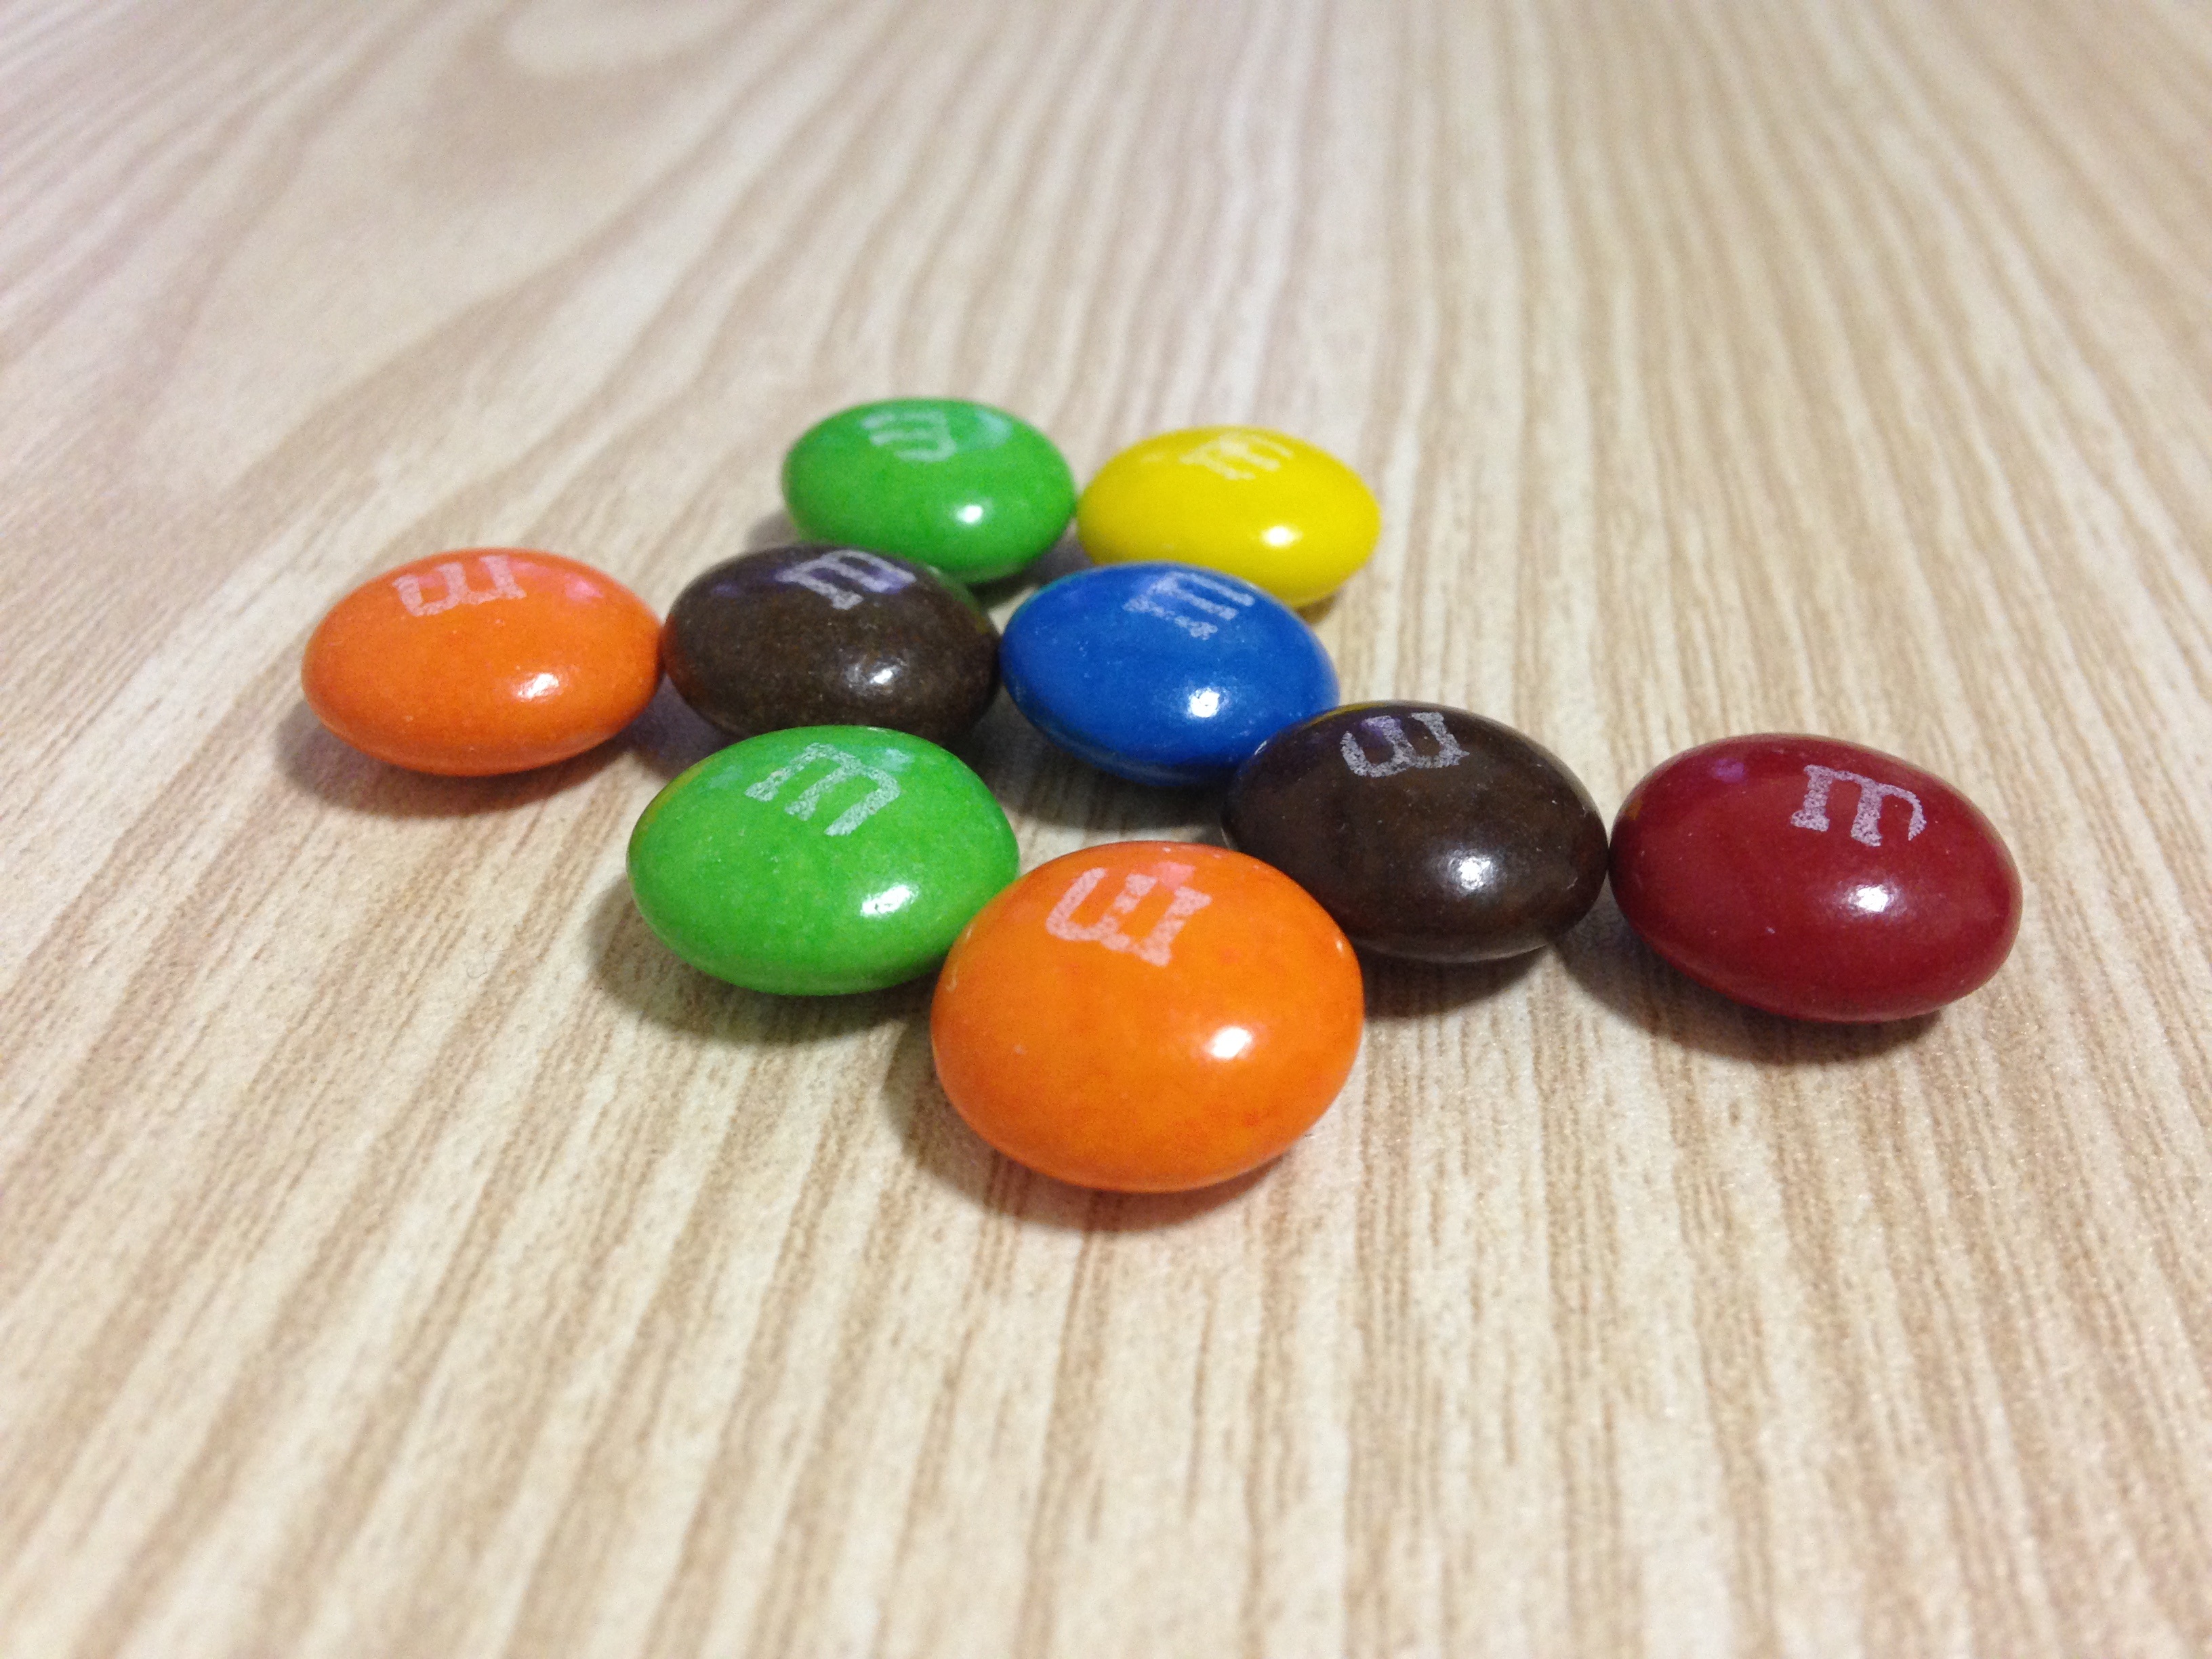
food, bead, dessert, jewellery, art, candy, chocolates, billiard ball, am aemen, color chocolate, m m s, jewelry making, fashion accessory